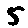
Label: 5